Savernake Station

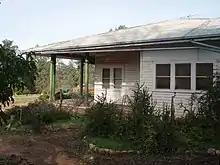
Homestead

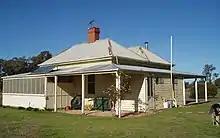
Overseer's cottage

1912 - Overseer's Cottage and outbuildings are typical of the period and remain basically intact. Considered significant.